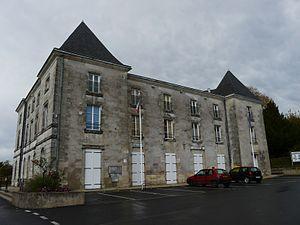
La façade sud-est de la mairie de Mensignac (château de Mensignac), Dordogne, France